Ahmad Mojtahedi Tehrani

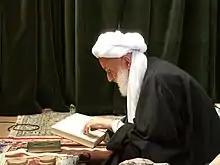
Ahmad Mojtahedi, is reading on his Prayer rug

Mojtahedi Tehrani was the manager of "Ayatollah Motahedi school", which was/is amongst the known Tehran Seminary-Schools. Among the graduated students of this seminary school are: